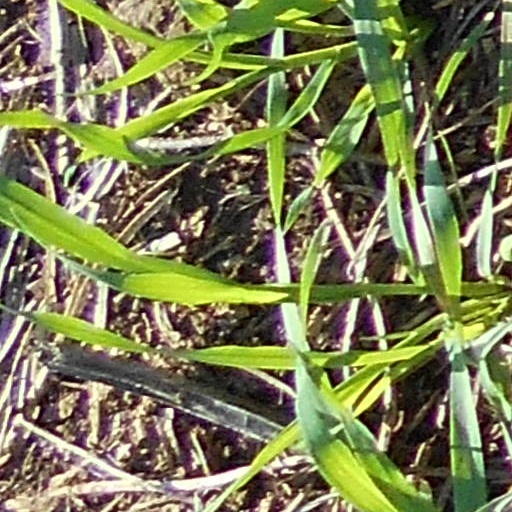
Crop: wheat